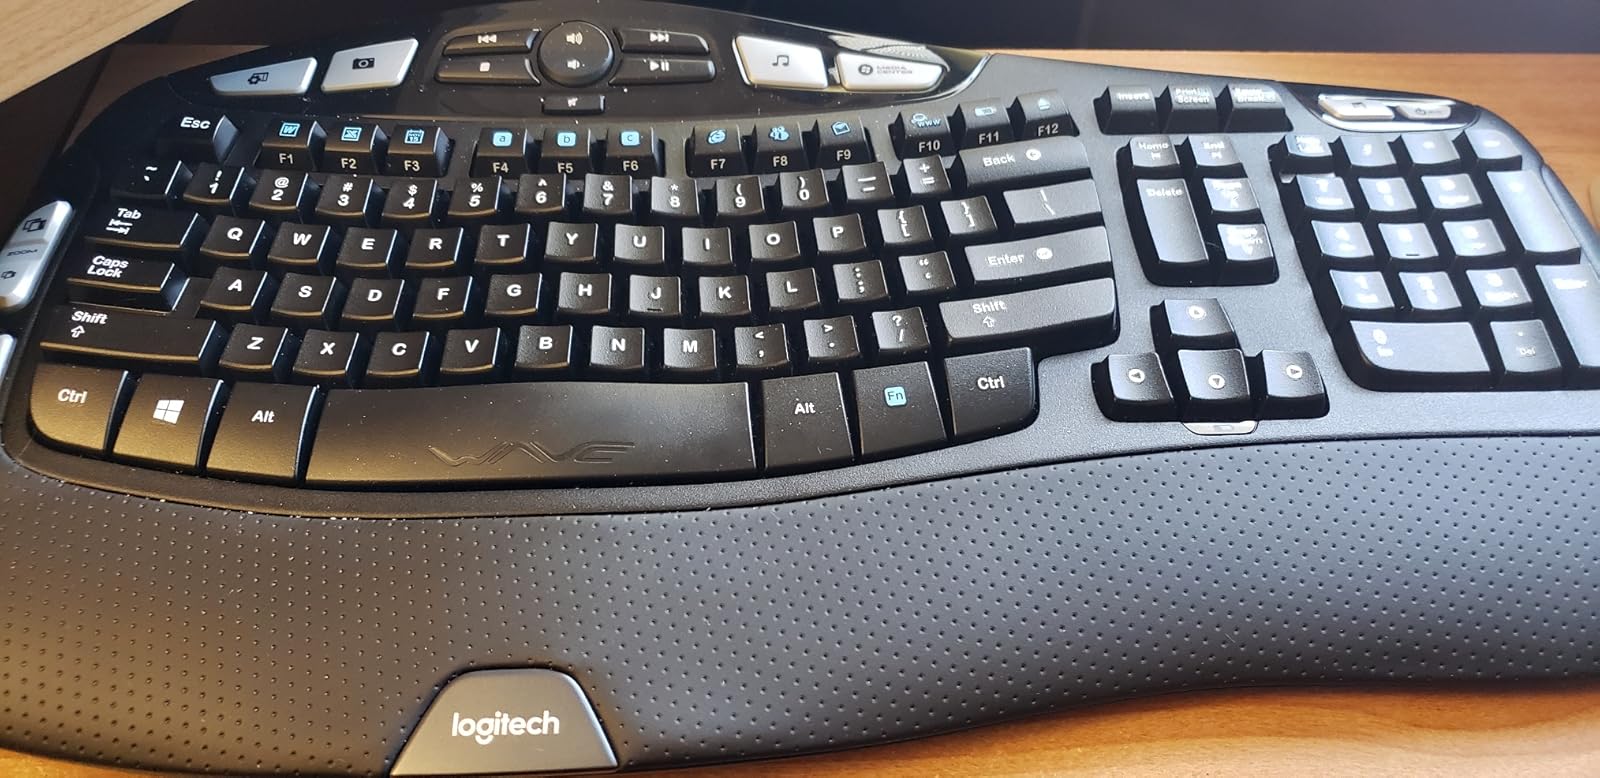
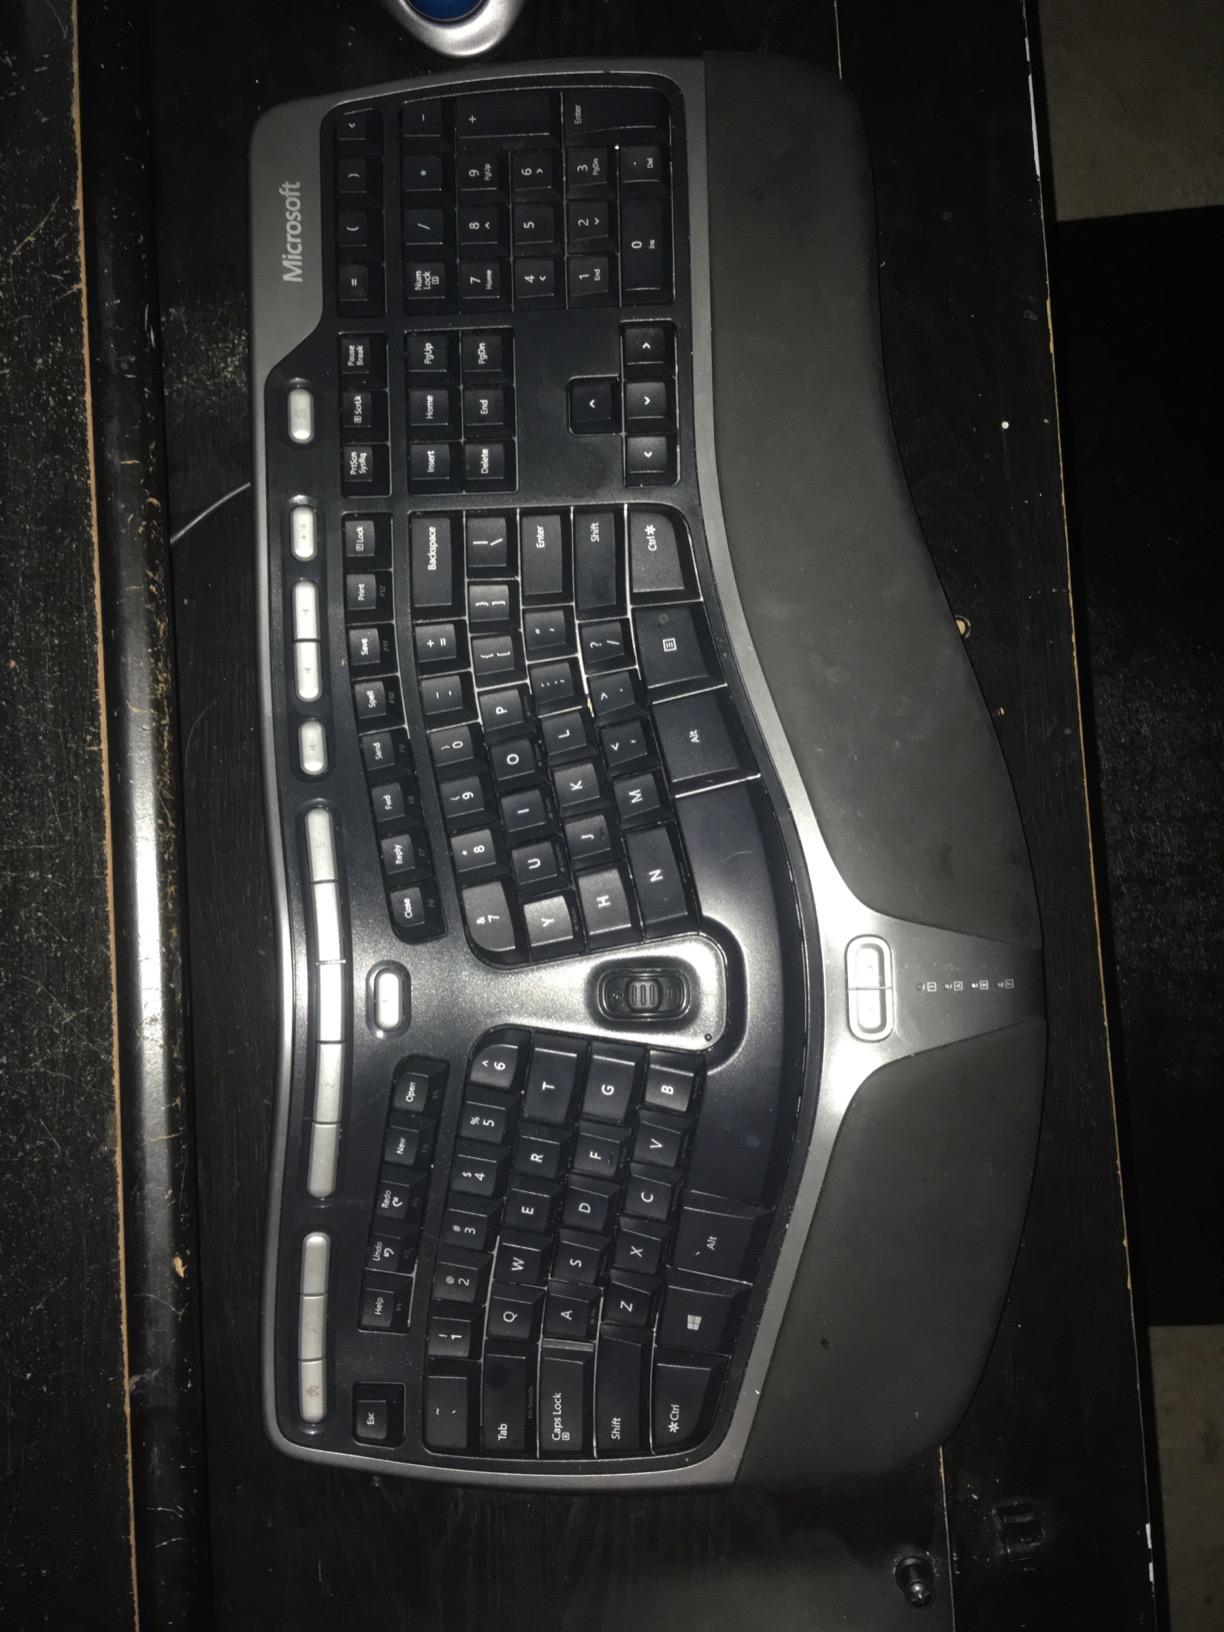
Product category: keyboard
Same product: no